Trajan

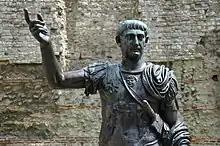
Modern statue of Trajan at Tower Hill, London

The earliest of Trajan's conquests were Rome's two wars against Dacia, an area that had troubled Roman politics for over a decade in regard to the unstable peace negotiated by Domitian's ministers with the powerful Dacian king Decebalus. Dacia would be reduced by Trajan's Rome to a client kingdom in the first war (101102), followed by a second war that ended in actual incorporation into the Empire of the trans-Danube border group of Dacia. According to the provisions of Decebalus's earlier treaty with Rome, made in the time of Domitian, Decebalus was acknowledged as "rex amicus", that is, client king; in exchange for accepting client status, he received from Rome both a generous stipend and a steady supply of technical experts. The treaty seems to have allowed Roman troops the right of passage through the Dacian kingdom in order to attack the Marcomanni, Quadi and Sarmatians. However, senatorial opinion never forgave Domitian for paying what was seen as tribute to a barbarian king. Unlike the Germanic tribes, the Dacian kingdom was an organized state capable of developing alliances of its own, thus making it a strategic threat and giving Trajan a strong motive to attack it.